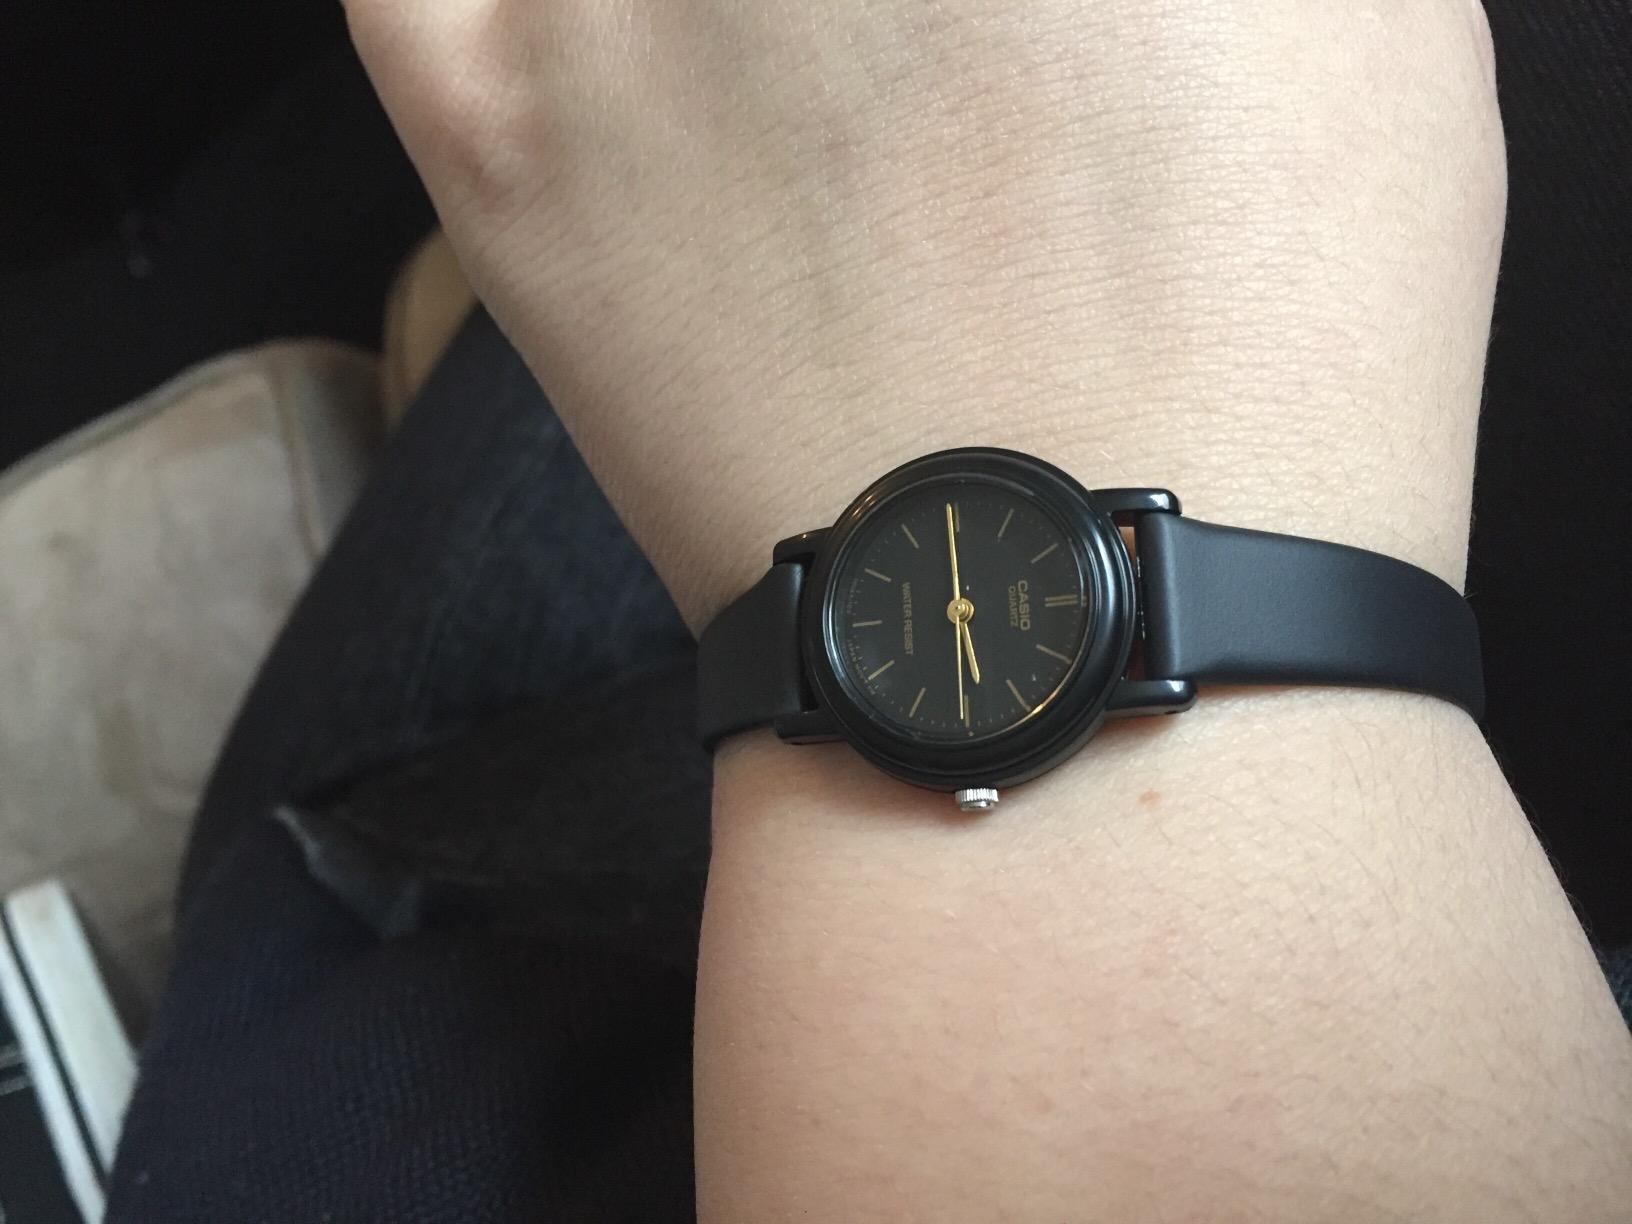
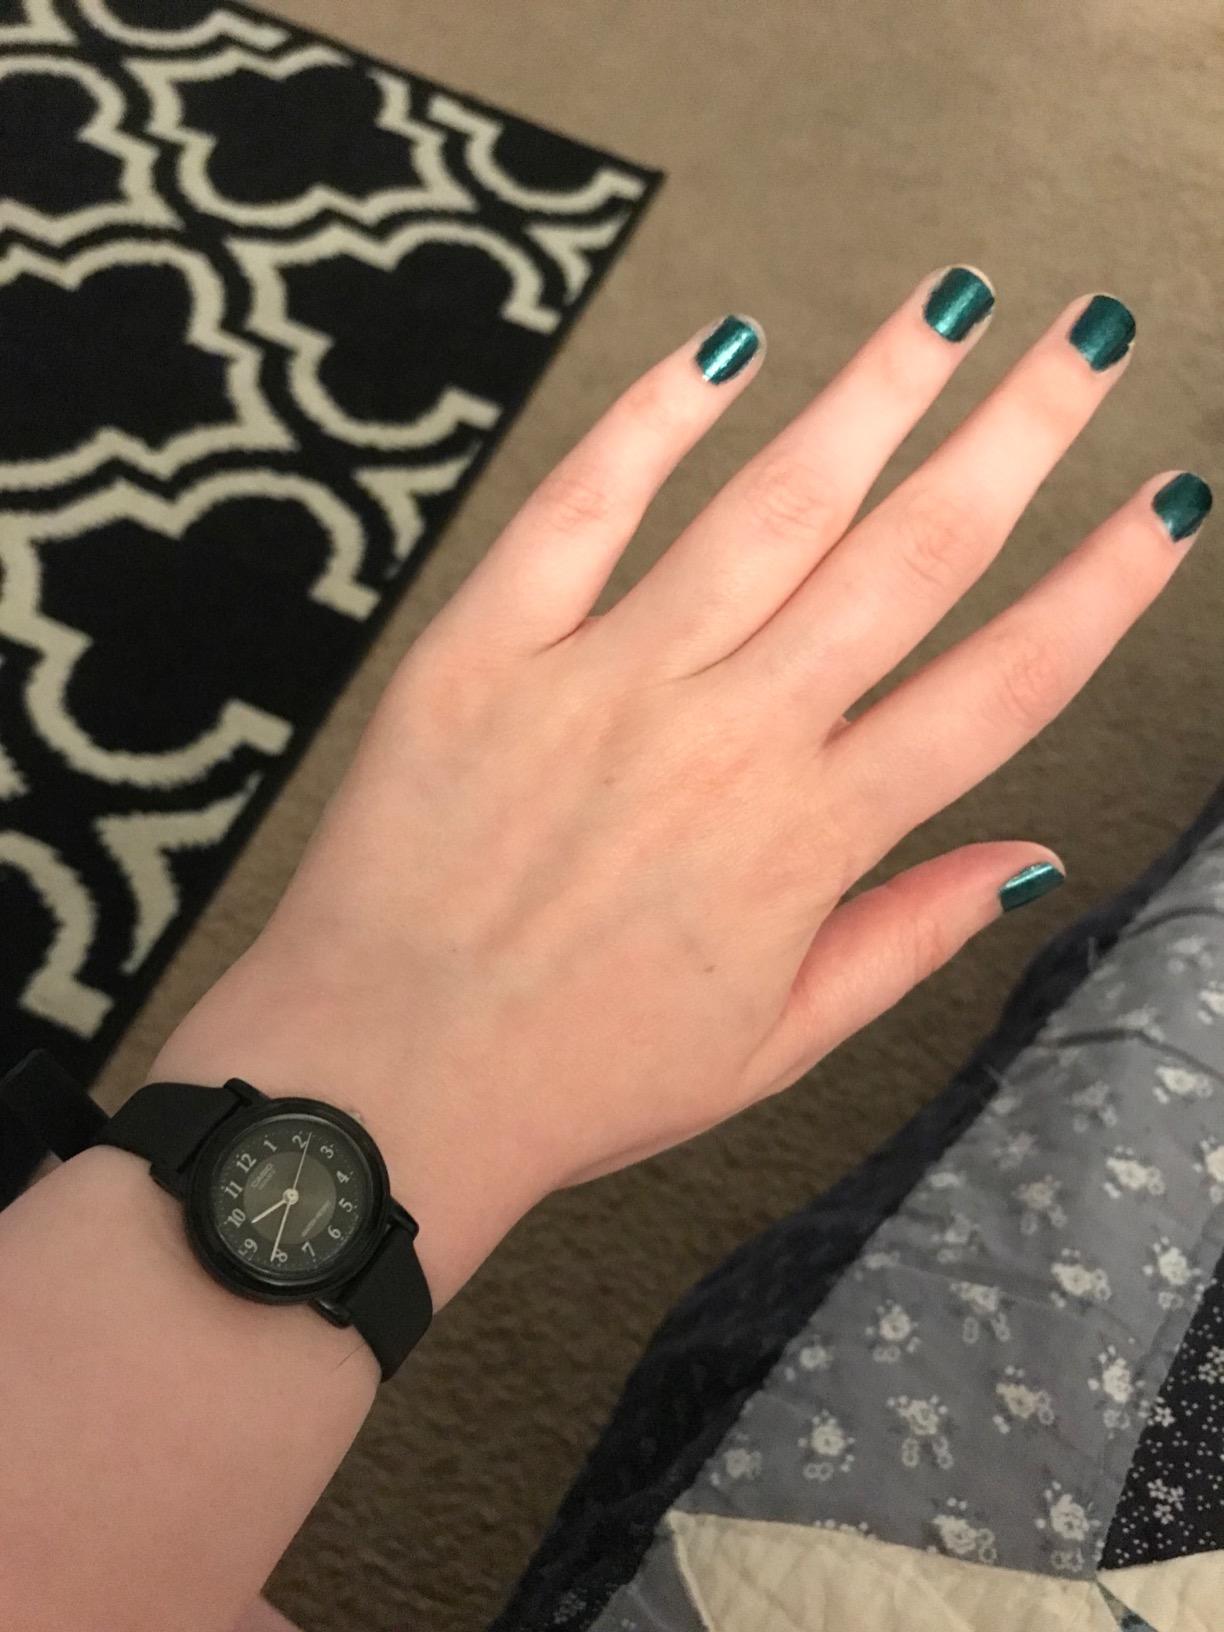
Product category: accessories_watch
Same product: no